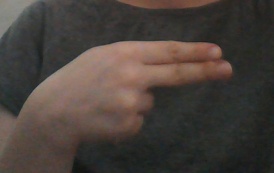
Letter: ain